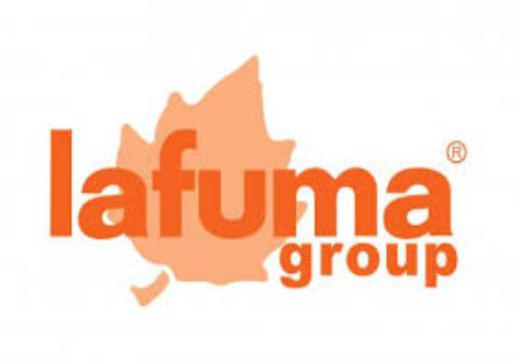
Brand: lafuma
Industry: Sports